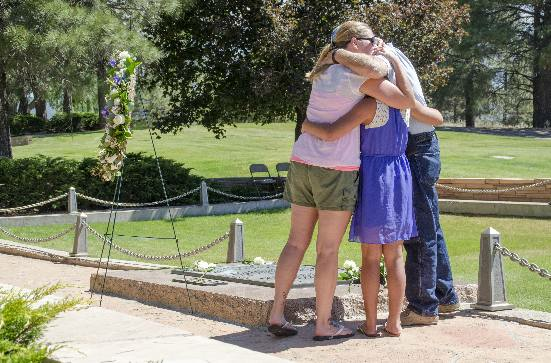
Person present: Yes